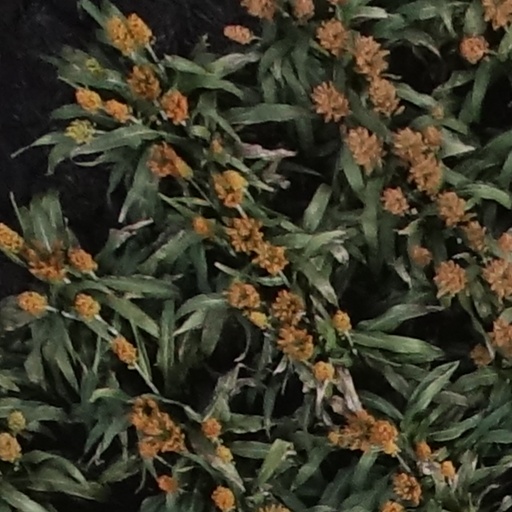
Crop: sorghum